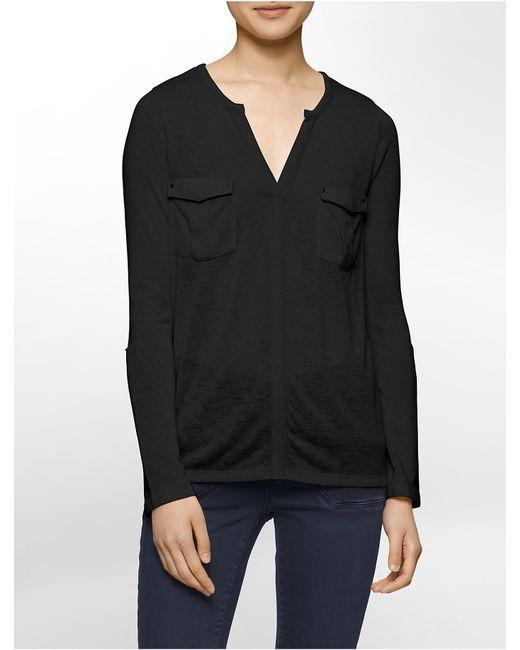
Schwarzes Baumwoll-Top mit V-Ausschnitt für Damen